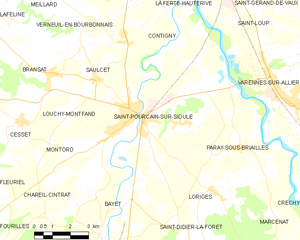
Carte des communes françaises: Saint-Pourçain-sur-Sioule